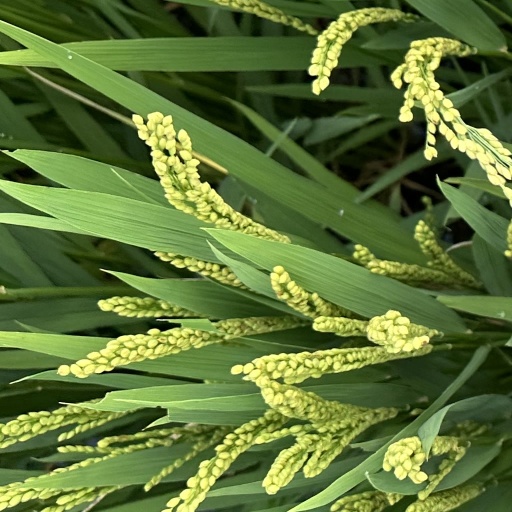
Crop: rice